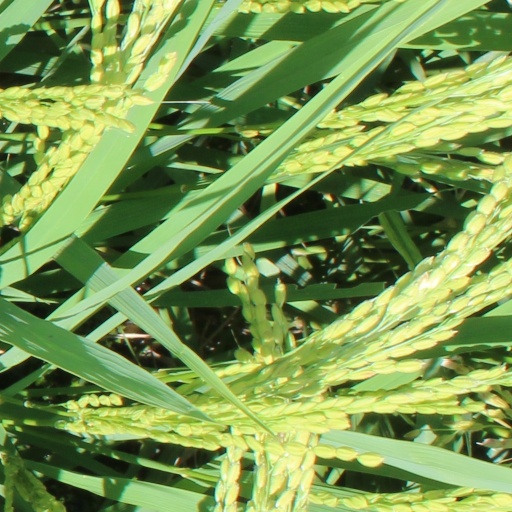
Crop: rice